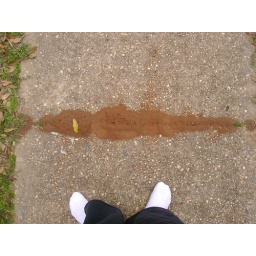
filled in the sidewalk crack outside our front door overnight.